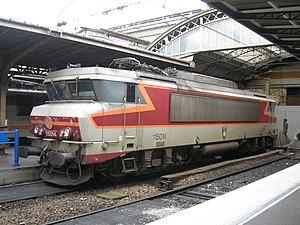
Paul Jean Arzens, né le 28 août 1903 à Paris et mort le 2 février 1990 dans la même ville, à l'âge de 86 ans, est un créateur et designer industriel français.